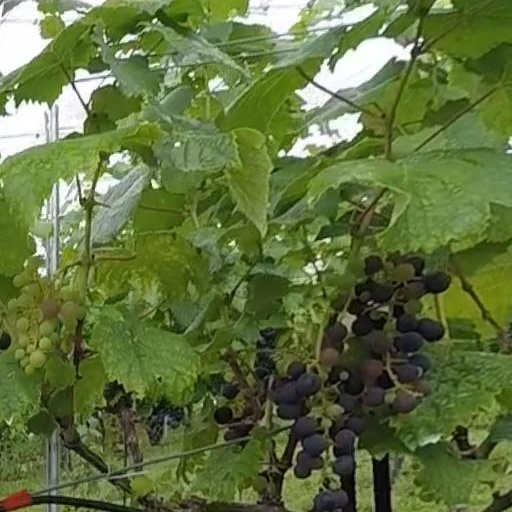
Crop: grape